Hamshahri

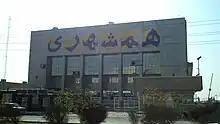
Hamshahri Building in Karaj-Tehran road.

In 1997's Iranian presidential election, Hamshahri newspaper, then run by former mayor of Tehran, Gholamhossein Karbaschi, was accused by conservatives of supporting Mohammad Khatami. This was seen as illegal, as papers receiving government subsidy were forbidden to take sides in the elections. The issue eventually led to Karbaschi being put on trial on grounds of embezzlement and was sentenced to time in prison. During Khatami's second term, Tehran press court ruled that the newspaper can only be distributed inside Tehran.